Eurasian goshawk

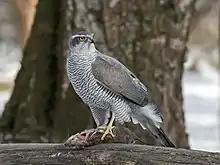
A goshawk preying on a brown rat in a fairly urban area of Moscow.

Corvids as aforementioned are quite important prey. Although they take fewer passerines than other northern "Accipiters", smaller types of songbirds can still be regionally important to the diet. This is especially true of the thrushes which are often delivered to nests in Europe. 17 species of thrush have been identified in goshawk food across their range. The numerous Eurasian blackbird ("Turdus merula") is often most reported from this family and can even be the main prey at some locations such as in the Netherlands (23.5% of prey by number) and in Norway (just over 14% by number and two studies showed thrushes collectively make up nearly half of the prey items in Norwegian nests). All common "Turdus" species are taken in some numbers in Europe, being quite regular and conspicuous in the woodland edge zones most often patrolled by male goshawks, especially while singing in spring and summer. Even where larger, more nutritious prey is present such as at pheasant release sites, the abundant thrushes are more often delivered to the nest because of the ease of capture such as in Norway. Thrush taken have ranged in size from some small birds to the mistle thrush ("Turdus viscivorus"), Europe's largest thrush. Beyond corvids and thrushes, most passerines encountered by Eurasian goshawks are substantially smaller and are often ignored under most circumstances in favour of more sizable prey. Nonetheless, more than a hundred passerines have been recorded their diet beyond these families. Most widespread passerine families from Europe have occasional losses to goshawks, including vireos, larks, swallows, nuthatches, treecreepers, wrens, Old World warblers, Old World flycatchers, pipits and wagtails, starlings, emberizine sparrows, finches and Old World sparrows. Avian prey has even ranged to as small as the goldcrest ("Regulus regulus"), the smallest bird in Europe. Among smaller types of passerines, one of the most widely reported are finches and, in some widespread studies, somewhat substantial numbers of finches of many species may actually be taken. Finches tend to fly more conspicuously as they cover longer distances, often bounding or undulating as they do, over the canopy than most forest songbirds, which may make them more susceptible to goshawk attacks than other small songbirds. Non-passerine upland birds taken by goshawks in small numbers include but are not limited to nightjars, swifts, bee-eaters, kingfishers, rollers, hoopoes and parrots.